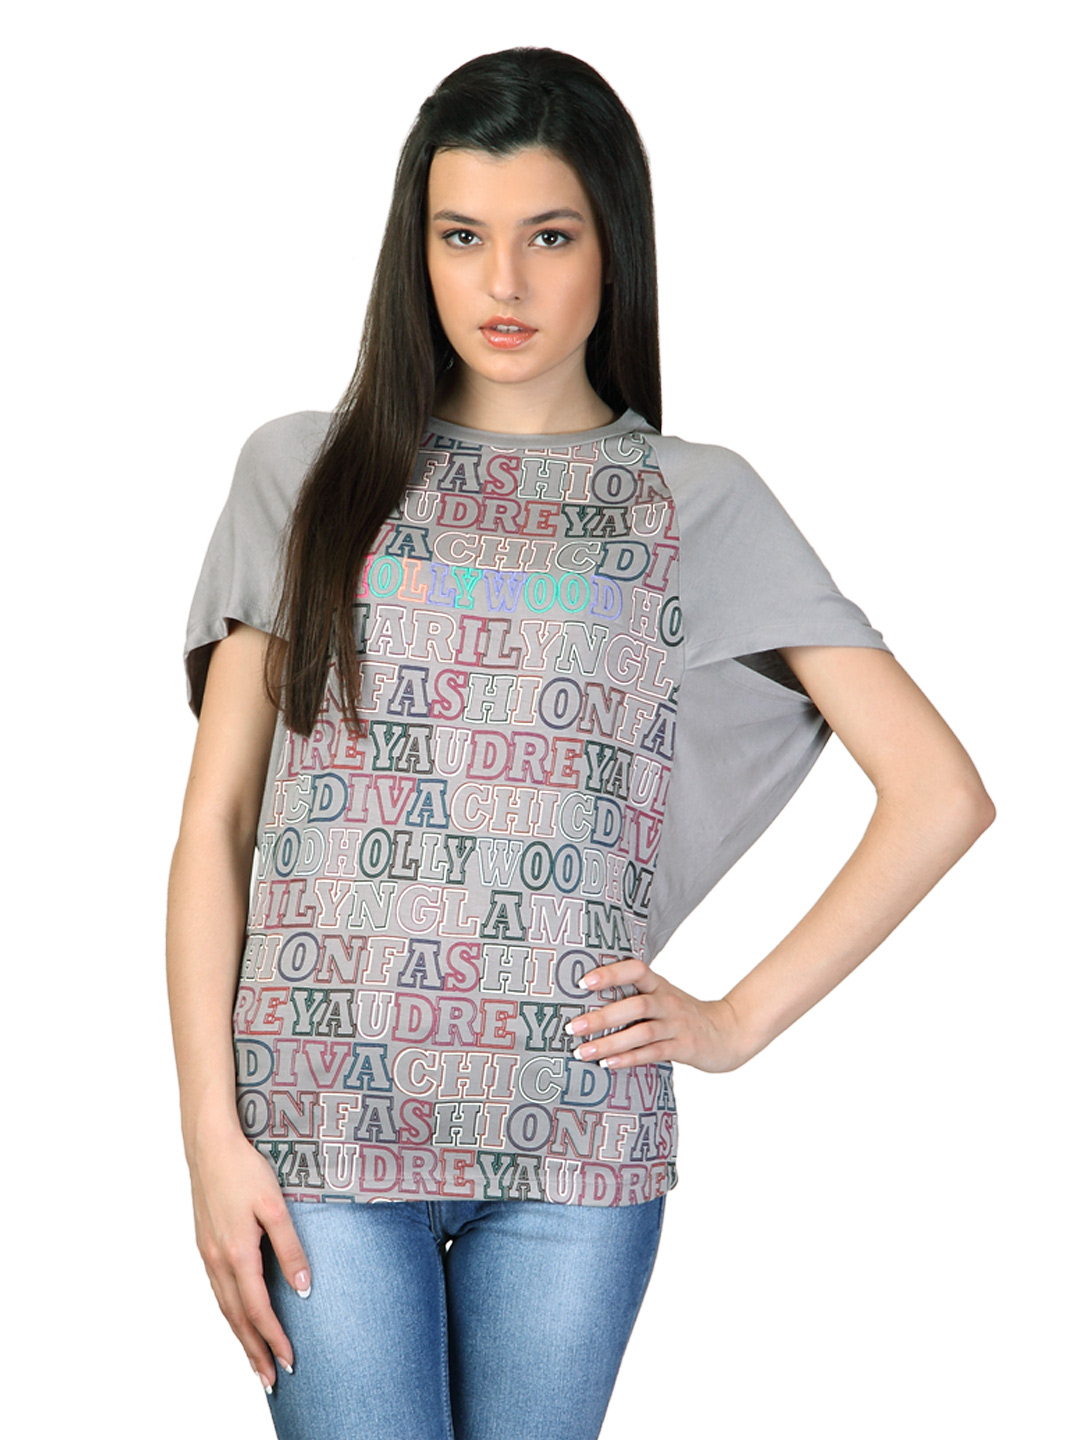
Arrow Woman Grey Printed Top
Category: Apparel / Topwear / Tops
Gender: Women
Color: Grey
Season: Summer 2012
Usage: Casual